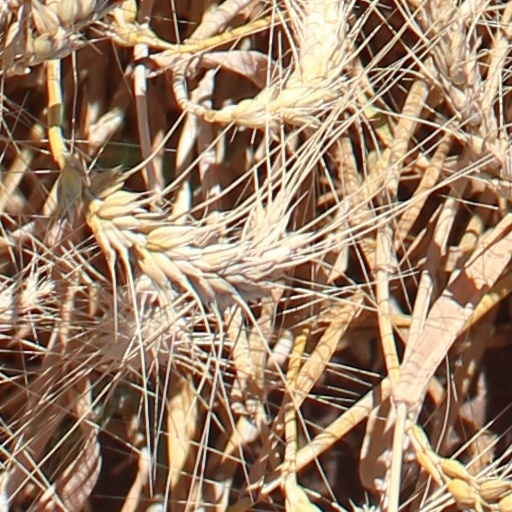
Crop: wheat